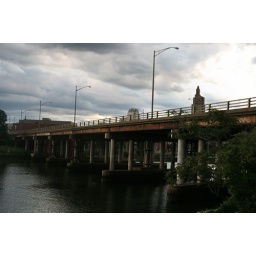
this road and bridge over the river soon to be rerouted to the south